Automotive industry in Russia

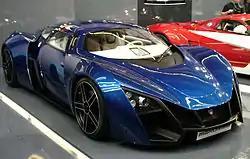
Marussia B2

Russia's second largest car manufacturer is Avtotor, located in Kaliningrad Oblast. Avtotor performs SKD, CKD or full-cycle assembly of foreign models, such as BMW, Kia, and General Motors' Cadillac and Chevrolet vehicles. In 2009, Avtotor produced 60,000 cars and accounted for 10% of Russian car production.